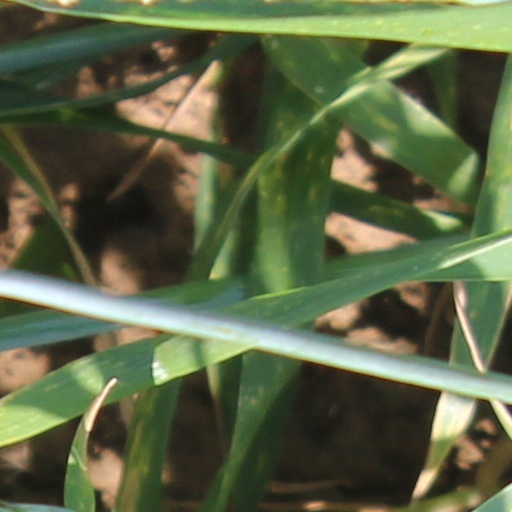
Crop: wheat